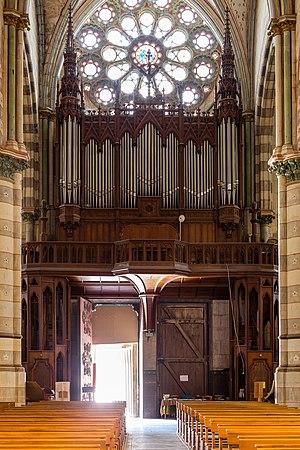
Cette liste prend en compte les orgues de Provence-Alpes-Côte d'Azur classés uniquement, au titre objet ou immeuble, que ce soit pour leur buffet ou leur partie instrumentale et répertoriés dans la base Palissy des Monuments historiques de France. La section Reprises recense les modifications les plus importantes. Dans certains cas le classement du buffet intègre également la tribune. À défaut de précision, le classement est réputé acquis au titre objet mais les initiales I.D. signifient au titre Immeuble par Destination et I. au titre Immeuble.
La cathédrale Saint-Jérôme est l'une des deux cathédrales que compte la ville de Digne-les-Bains. Située au cœur de la cité, sur la colline du Rochas, elle s'est substituée à partir du XVIᵉ siècle au siège épiscopal originel sis à Notre-Dame-du-Bourg. Elle est dédiée à saint Jérôme.